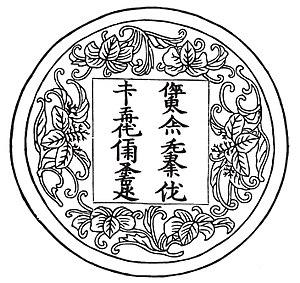
Les guerres entre les dynasties Jin et Song sont une série de conflits qui opposent les Jürchens de la dynastie Jin aux chinois de la dynastie Song. En 1115, les Jürchens se rebellent contre leurs souverains, les Khitans de la dynastie Liao et proclament le début de la dynastie Jin. Très vite, ils s'allient avec les Song, qui sont des ennemis des Liao depuis des décennies. D'après les termes de l'alliance, les Jin doivent rendre aux Song des territoires du nord de la Chine que les Liao contrôlent depuis 938. Cependant, la défaite rapide des Jurchens combinée avec les échecs militaires des Song font que les Jin sont, finalement, réticents à céder ces territoires. À la suite de l’échec des négociations, les relations entre les deux dynasties se tendent et en novembre 1125, les Jurchens attaquent les Song en envoyant une armée marcher sur Taiyuan et une autre sur Kaifeng, la capitale des Song.